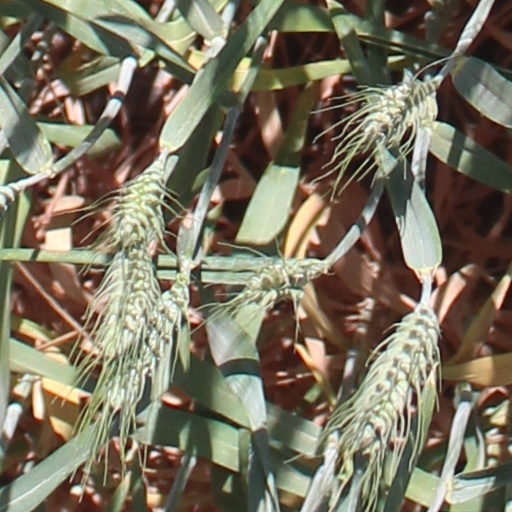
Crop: wheat